Japan Bowl

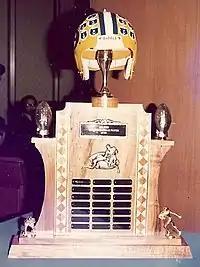
Joe Roth Memorial Award

Following the 1977 appearance of Joe Roth – an All-American quarterback from Cal who was suffering from melanoma, which would lead to his death weeks after playing in the game – the game's MVP recognition was given as the Joe Roth Memorial Award. The trophy is topped by Roth's helmet. The first recipient was Jimmy Cefalo of Penn State in 1978.